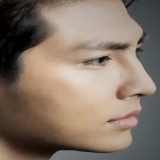
diễn viên Viêm Á Luân